Question: Please indicate a possible affordance area of eat_apple that can be used for eating
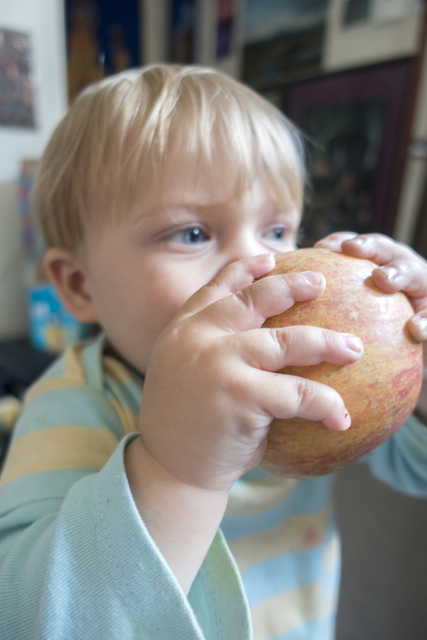
Answer: [178.011, 247.82, 423.425, 472.782]